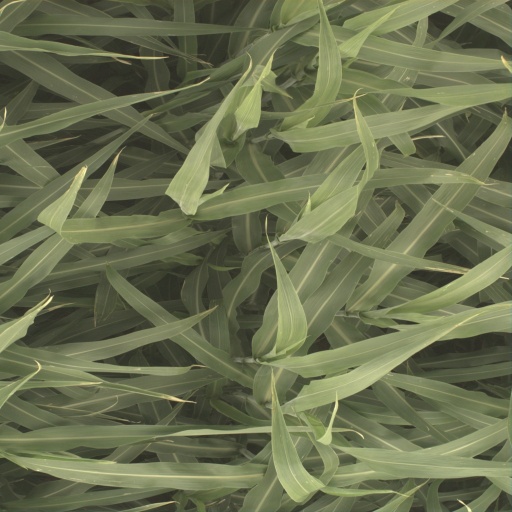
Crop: sorghum